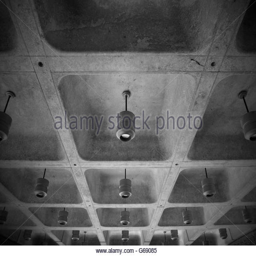
ceiling light within brutalist structure